Territory Day

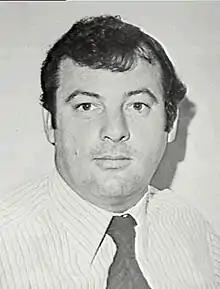
Paul Everingham, the first Chief Minister of the Northern Territory, was reportedly an early supporter of the firework celebrations

On Territory Day 2015, an estimated 25,000 Territorians gathered in Darwin for a "much-hyped pyrotechnics display. Due to the COVID-19 pandemic in Australia, Territory Day celebrations were called off in 2020. In 2021, then-tourism minister Natasha Fyles announced that the holiday would resume in 2021, with alternative rock band Eskimo Joe joining the lineup at the celebration in Darwin.